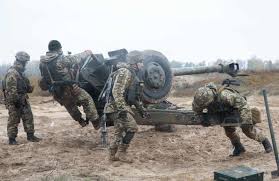
Label: D-30